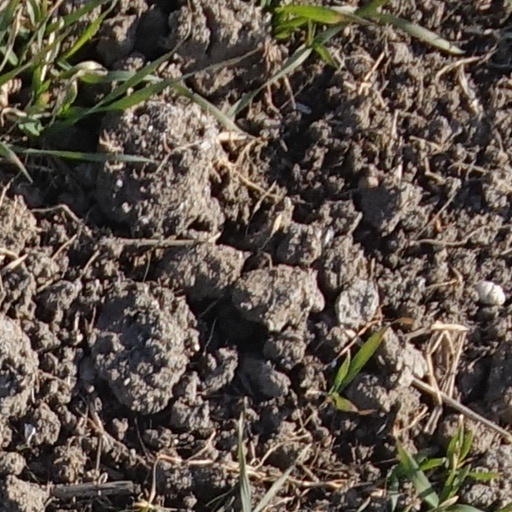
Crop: wheat